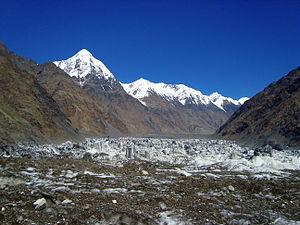
Gottfried Merzbacher est un alpiniste et explorateur allemand né le 9 décembre 1843 à Baiersdorf et mort le 14 avril 1926 à Munich, considéré comme le plus grand explorateur des montagnes de l'Asie centrale soviétique.